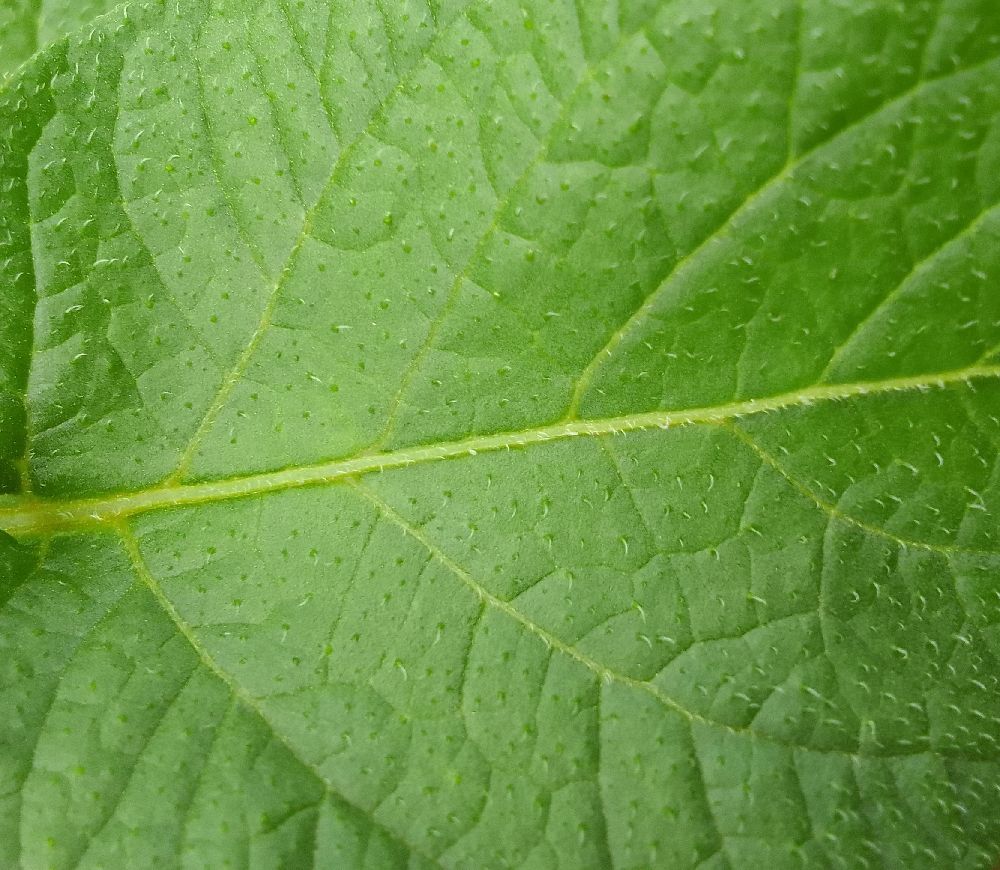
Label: Healthy